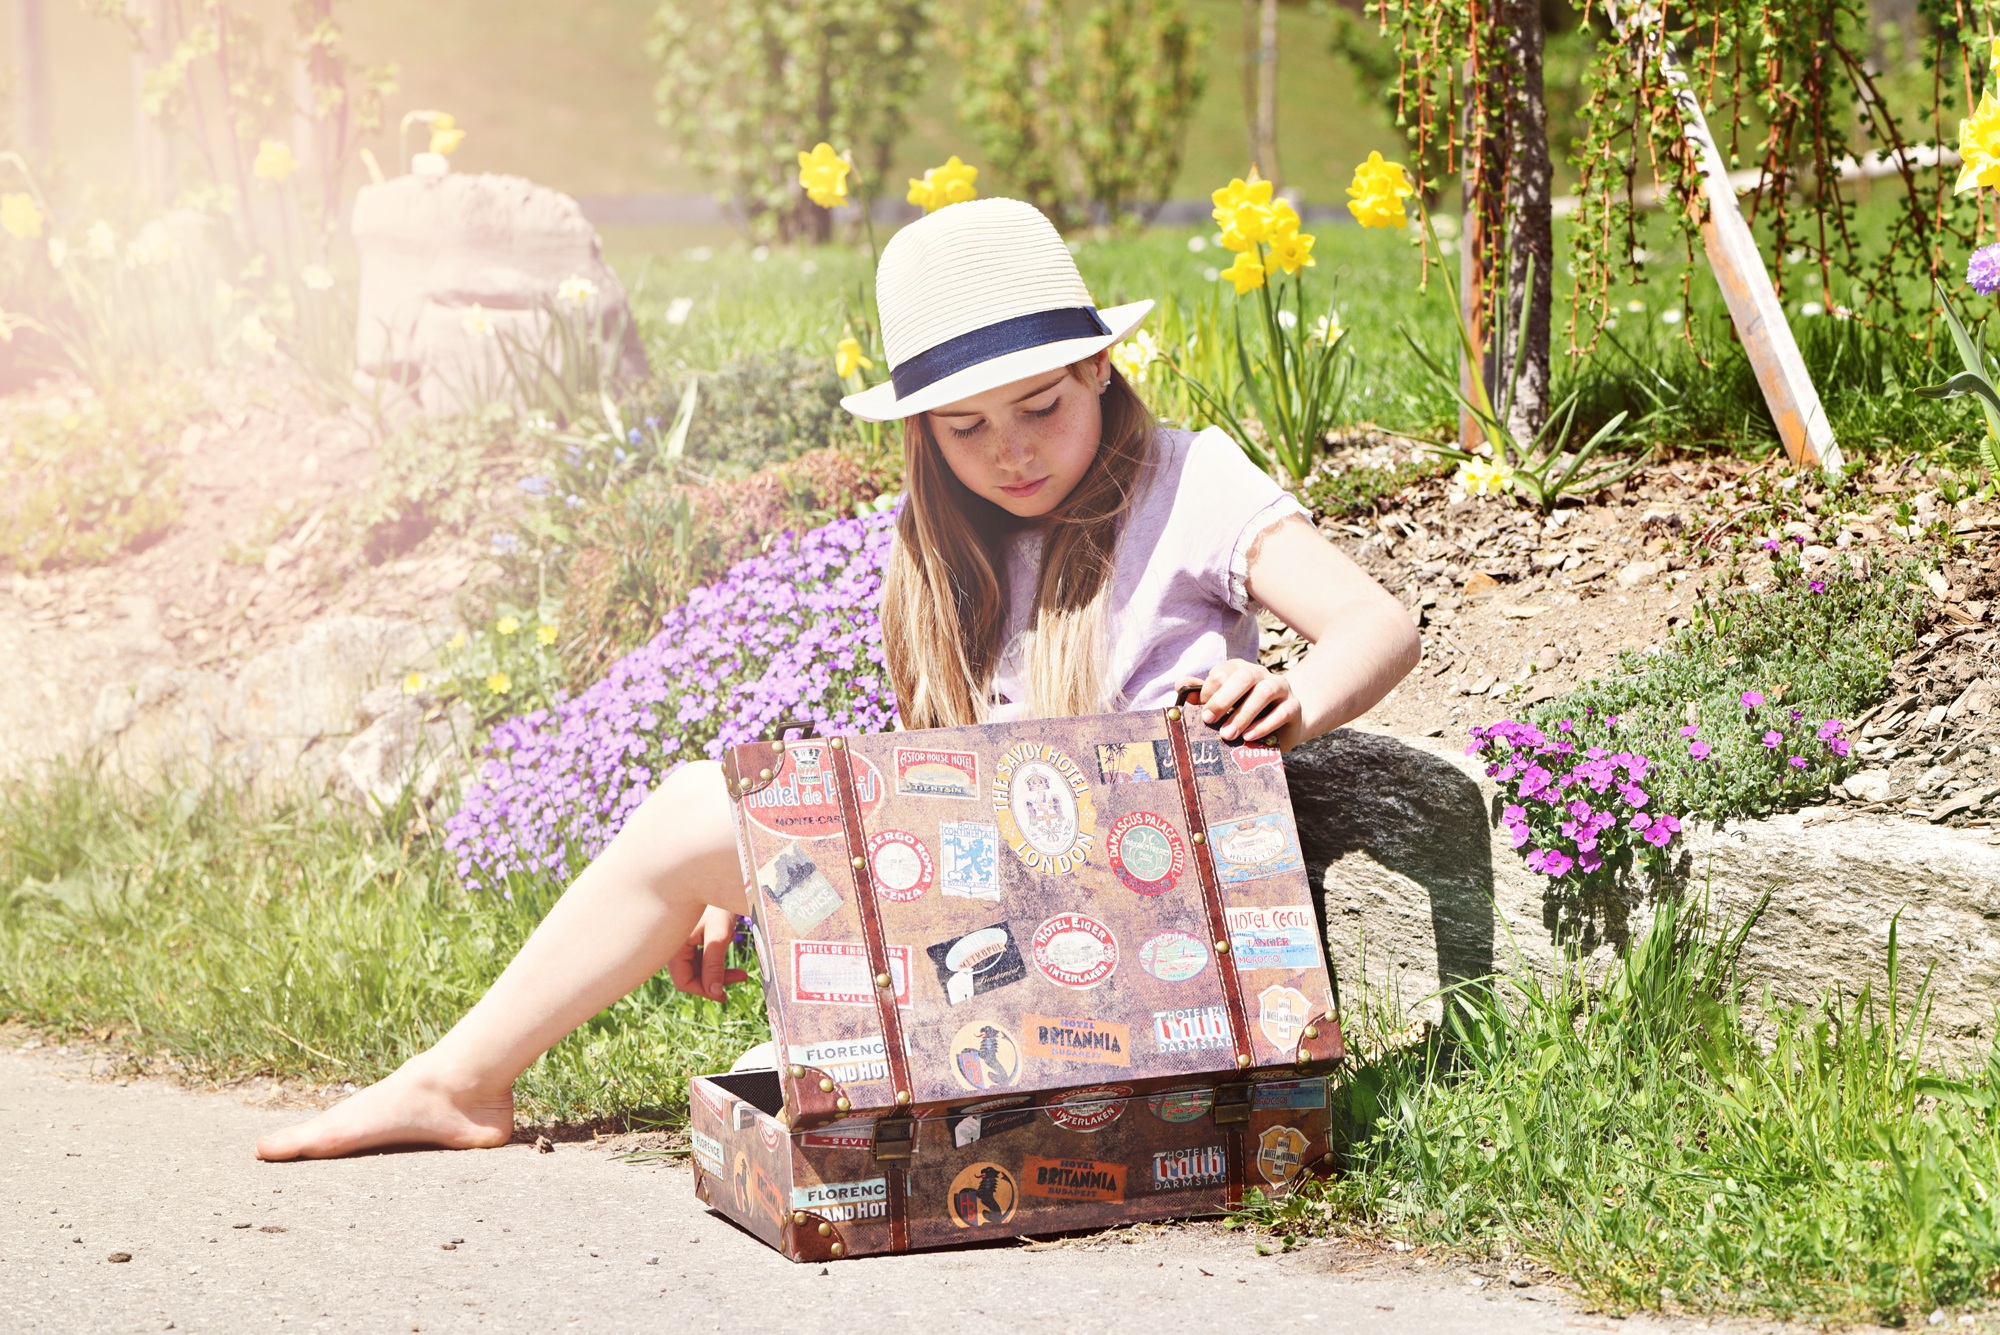
nature, person, people, girl, female, portrait, spring, child, human, hat, luggage, barefoot, picnic, wayside